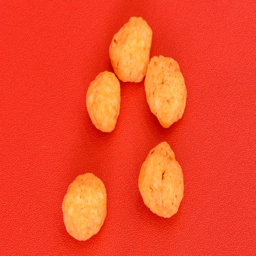
dried or puffed - up cheddar cheese designed to a savoury snack , on a red background